Diane Coyle

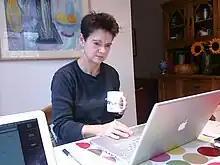
Coyle in 2009

Coyle was an economist at the UK Treasury from 1985 to 1986, and later became the European Editor of "Investors Chronicle" between 1993 and 2001 and economics editor of "The Independent".